Sturgeon-Weir River

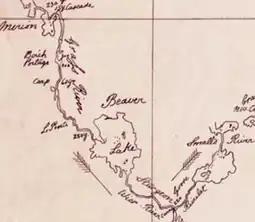
Detail of Thompson's 1814 map showing the Sturgeon Weir

The river is a historically important route connecting the Saskatchewan and Churchill River systems. It has been used since prehistoric times and archeological digs have uncovered pottery dating to 1100 CE. The first European to explore the river may have been Hudson's Bay Company fur trader Isaac Batt in the winter of 1766–67. In 1776, Alexander Henry with Joseph Frobisher, Thomas Frobisher, and J. B. Cadotte travelled up the river from Cumberland House and established a fort at the river's outlet from Amisk Lake, called Fort Beaver Lake. This became the preferred fur trade route connecting the Saskatchewan River system to northern Canada. It linked the important trading posts of Cumberland House to the Frog Portage, Île-à-la-Crosse and eventually Lake Athabasca. However, its steep gradient (about 4 feet per mile) led voyageurs to call it the Rivière Maligne or Bad River. A traveller in the early 19th century recorded "This river is most appropriately named by the Canadians; for I believe, for its length, it is the most dangerous, cross-grained piece of navigation in the Indian country." The explorer Sir Alexander Mackenzie described it as "an almost continual rapid".